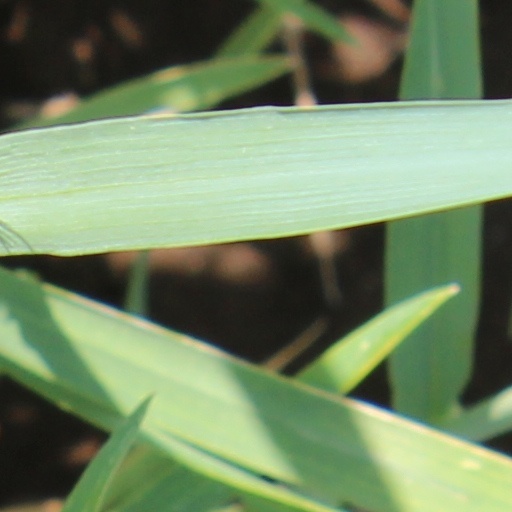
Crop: wheat